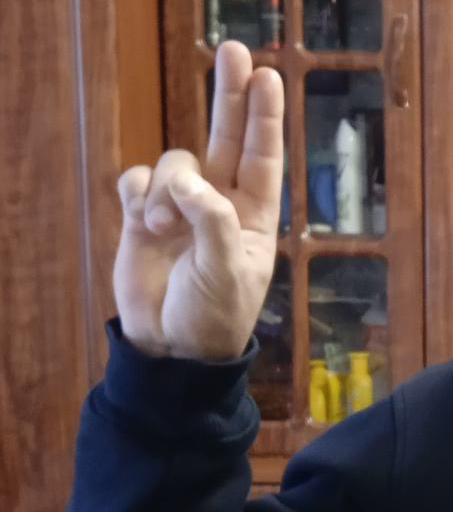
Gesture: two_up